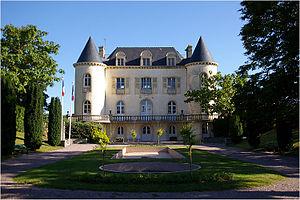
La villa Eugénie à Dinard ainsi nommée en l'honneur de l'épouse de Napoléon III . En effet elle devait venir passer des vacances à Dinard et cette villa avait été construite pour la recevoir. Finalement elle n'est pas venue. This building is indexed in the Base Mérimée, a database of architectural heritage maintained by the French Ministry of Culture,
Dinard est une commune française située dans le département d'Ille-et-Vilaine, en région Bretagne.